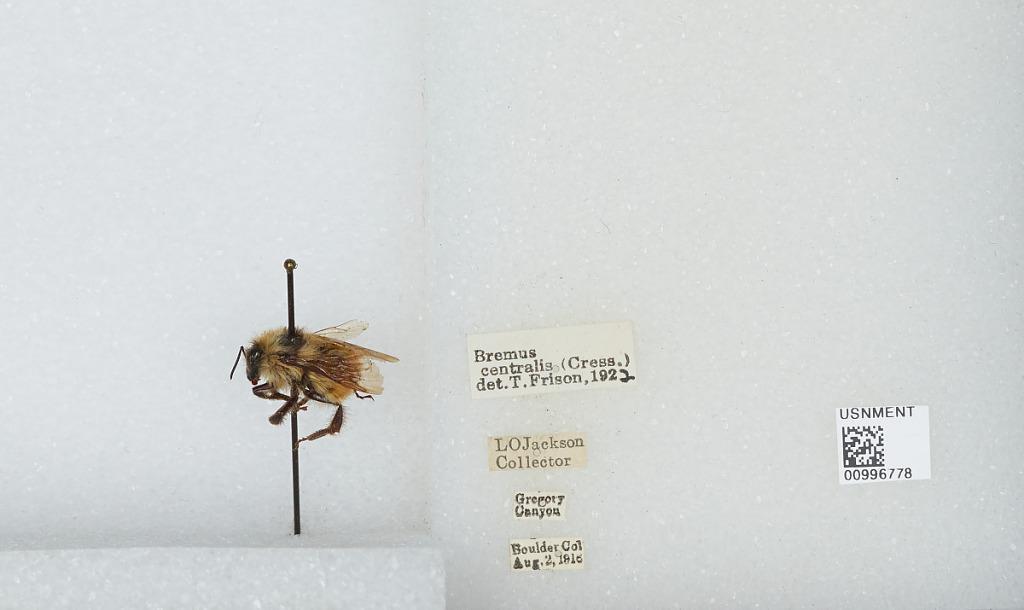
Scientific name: Bombus (Pyrobombus) centralis Cresson
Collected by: L. Jackson
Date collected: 1916-8-2
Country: United States
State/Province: Colorado
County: Boulder
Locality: Gregory Canyon
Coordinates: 40.0028, -105.287
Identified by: Frison, T.